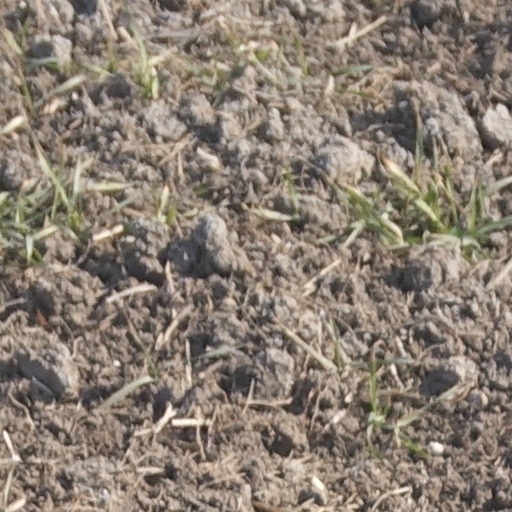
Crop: wheat